Fiat 124 Spider (2016)

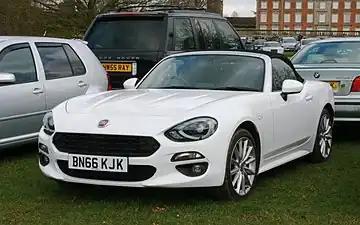

The Fiat 124 Spider (Type 348), was a front-engine, rear-drive, two-passenger roadster manufactured by Mazda for FCA over a single generation. The 124 debuted at the 2015 LA Auto Show for model year 2016, with production reaching just over 41,000 for model years 2017-2020.